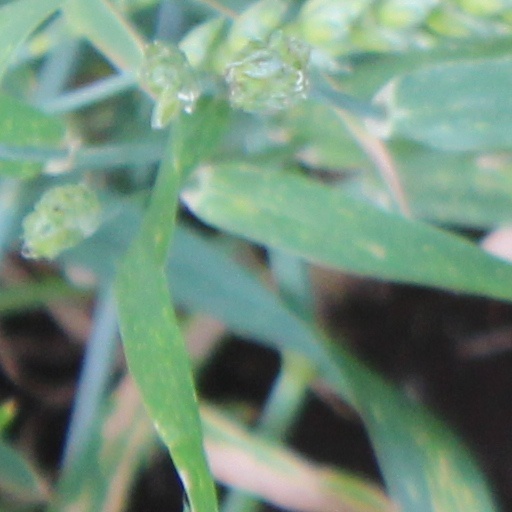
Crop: wheat